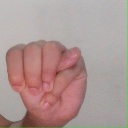
अक्षर: म